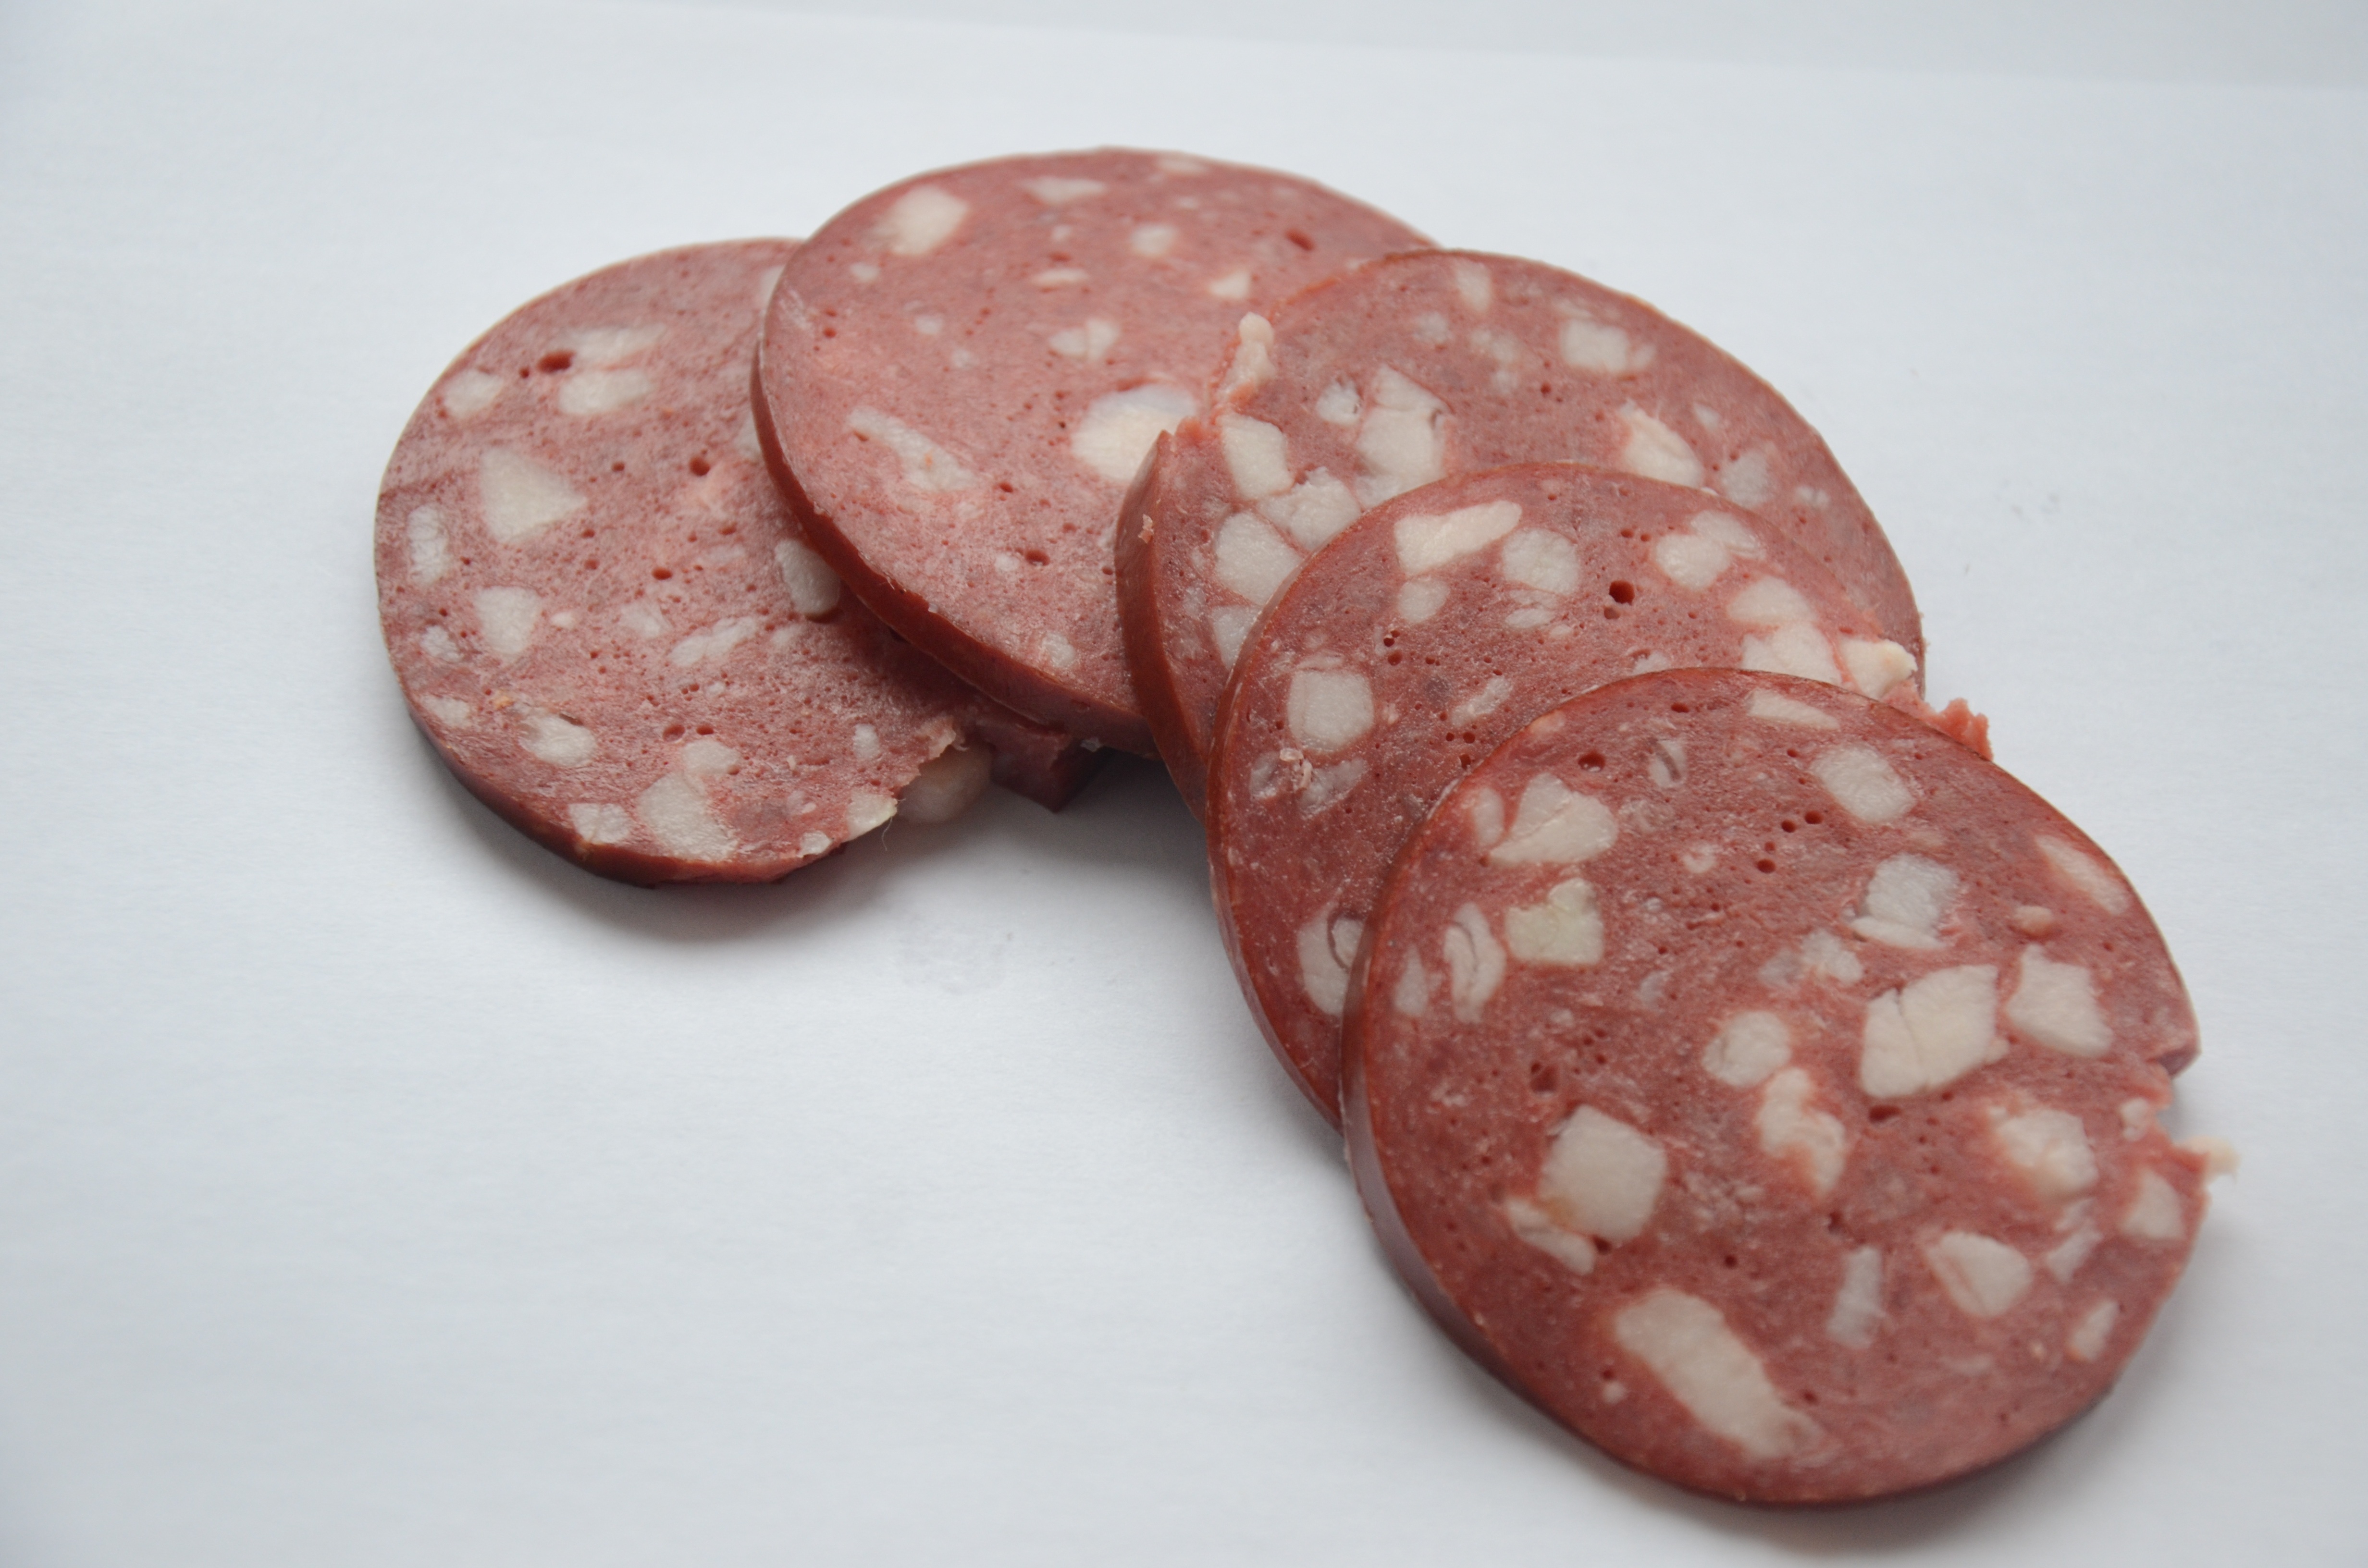
dish, food, cooking, meat, cuisine, delicious, sausage, salami, bacon, nutrition, appetizer, italian food, slicing, mettwurst, animal source foods, salt cured meat, kielbasa, capicola, sujuk, bologna sausage